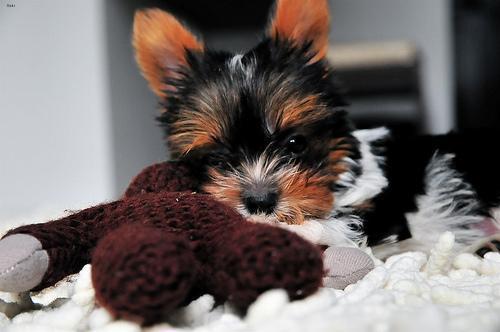
yorkshire terrier